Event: Nepal Earthquake
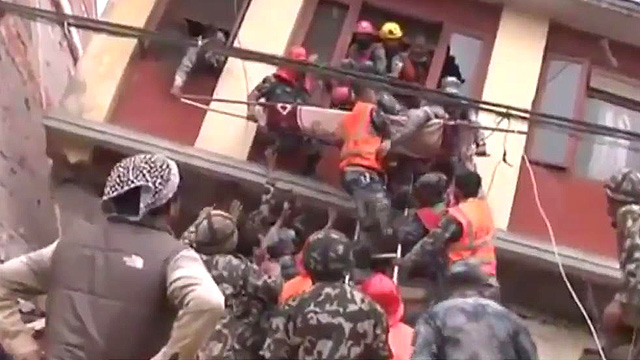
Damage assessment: damage